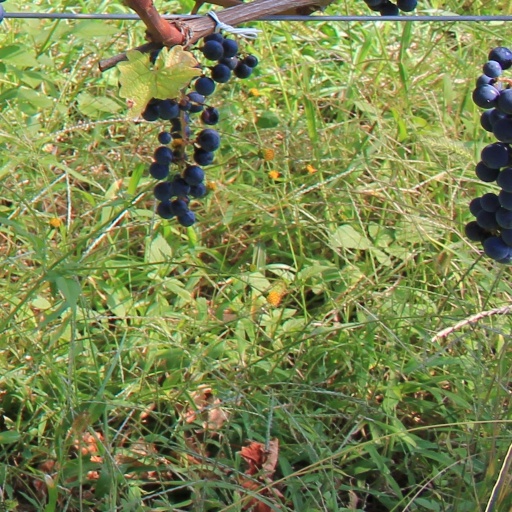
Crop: grape